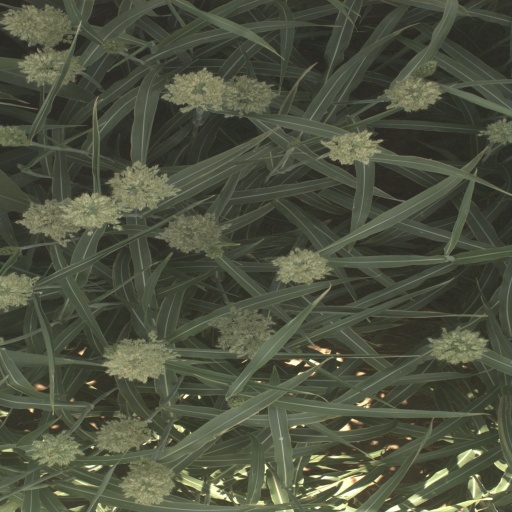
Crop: sorghum